Ciudad de Victoria

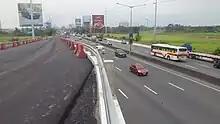
North Luzon Expressway–Ciudad de Victoria Interchange

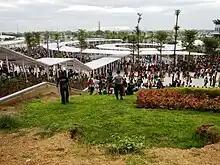
Greenery at the paved area of the Ciudad de Victoria.

The first phase development includes the Philippine Arena, which is currently the largest indoor arena in the Philippines, in Asia and in the world with a seating capacity of 55,000; The largest stadium in the Philippines with 20,000-seater Philippine Sports Stadium; The two-hectare Sports Center, an indoor aquatic and tennis center the first in Northern Luzon; and the initial four phases of residential developments. The second phase development includes the Eraño G. Manalo (EGM) Medical Center, an 11-storey 1st class modern hospital which is the first of its kind in Northern Luzon with 1,000-bed capacity; the New Era University Bocaue Campus, with specialization in sports science, architecture and medical education; and the phase also include additional hotels & residential developments. On May 18, 2018 an Iglesia ni Cristo Chapel was dedicated within the Ciudad de Victoria, catering to those who lived nearby and the voluntary maintenance workers who are members of INC.